2010 United Kingdom government formation

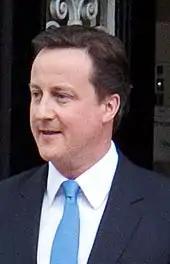
Conservative leader David Cameron seen leaving St Stephen's Club on the afternoon of 7 May 2010, the day his party began negotiations with the Liberal Democrats to form a government.

With no single party having achieved an overall majority, the 2010 general election resulted in the first hung parliament since 1974. When it became clear that no party would achieve the outright majority needed to form the next government, the three main party leaders made public statements offering to discuss the options for putting together an administration with the other parties. Liberal Democrat leader Nick Clegg called on Prime Minister Gordon Brown and Conservative leader David Cameron to act "in the national interest and not out of narrow party political advantage". However, having stated before the election that the party with the most seats should have the initial say on forming a government, Clegg announced his intention to begin talks with the Conservative Party. Speaking outside the Liberal Democrat headquarters he said: "It is now for the Conservative Party to prove that it is capable of seeking to govern in the national interest." Brown said he intended to play his part in securing "a stable, strong and principled government", and indicated his willingness to speak with both Clegg and Cameron on how to achieve this, saying: "What we have seen are no ordinary election results." But shortly after, Cameron held a press conference at which he invited the Liberal Democrats to talks, saying: "I want to make a big, open and comprehensive offer to the Liberal Democrats. I want us to work together in tackling our country's big and urgent problems - the debt crisis, our deep social problems and our broken political system."